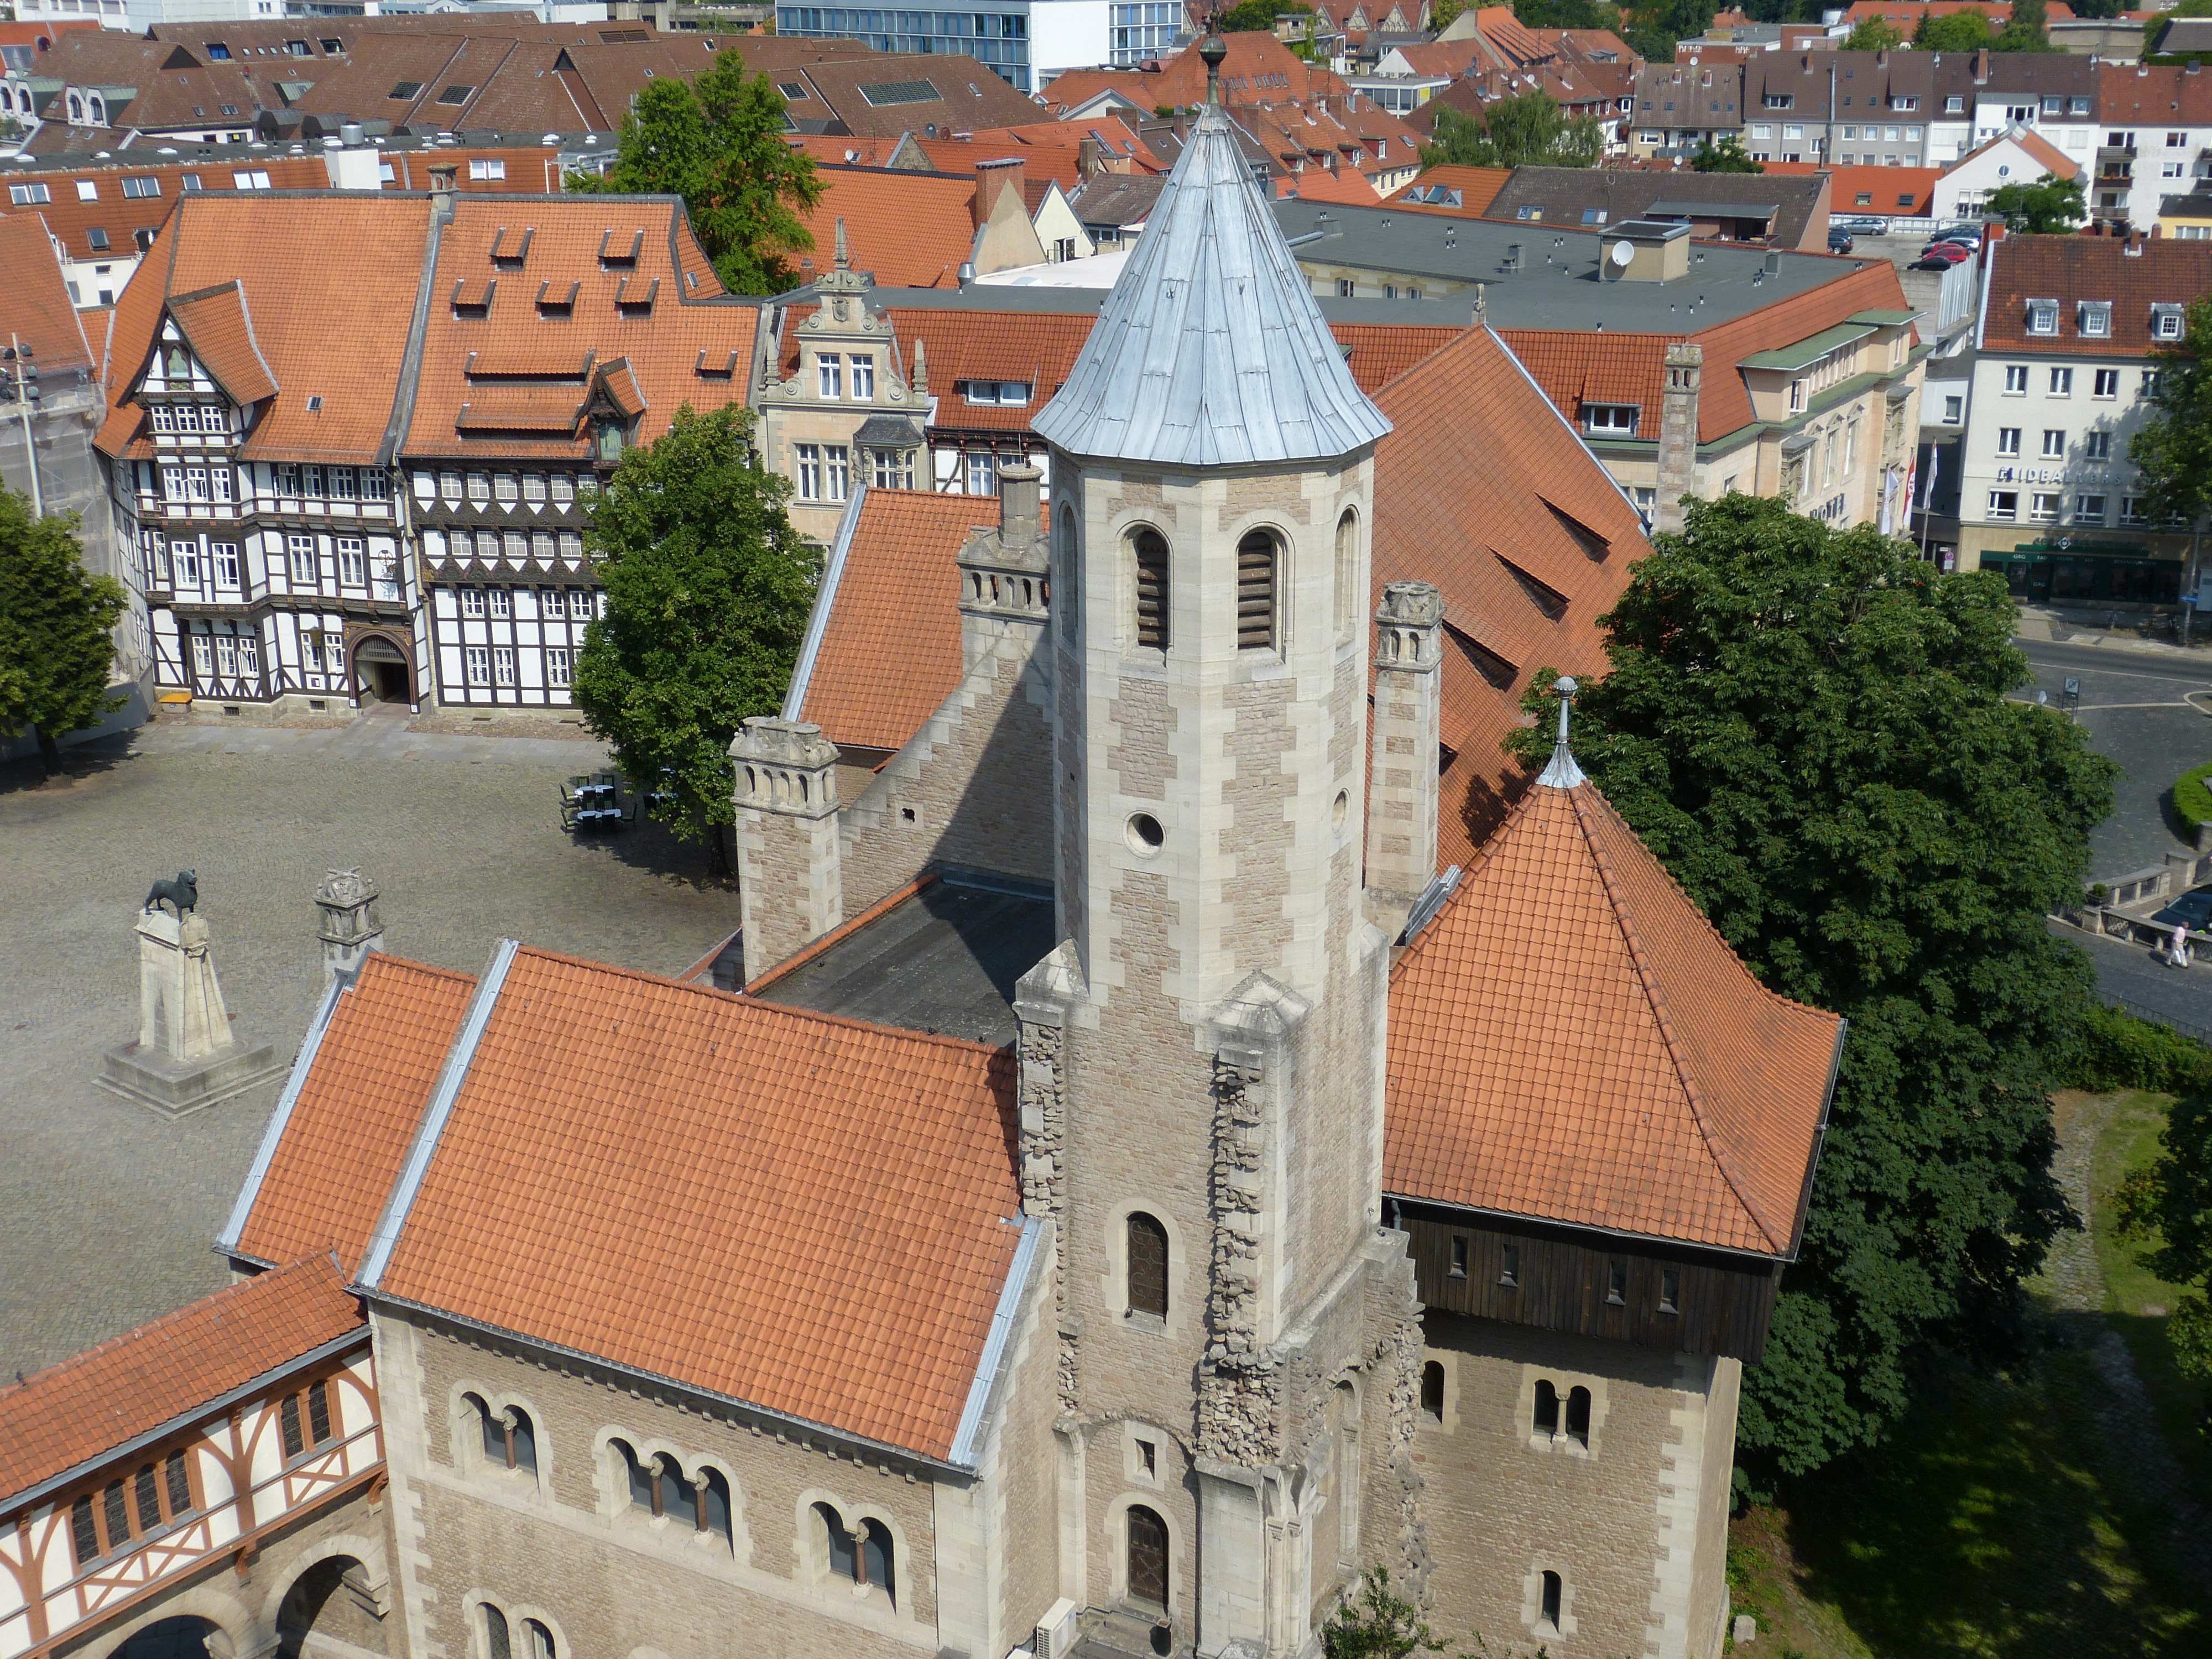
architecture, town, building, chateau, old, city, home, monument, bar, village, tower, space, castle, landmark, facade, church, lion, place of worship, bell tower, old town, monastery, outlook, tourist attraction, historically, middle ages, neighbourhood, lower saxony, fachwerkhaus, truss, entablature, braunschweig, human settlement, dankwarderode